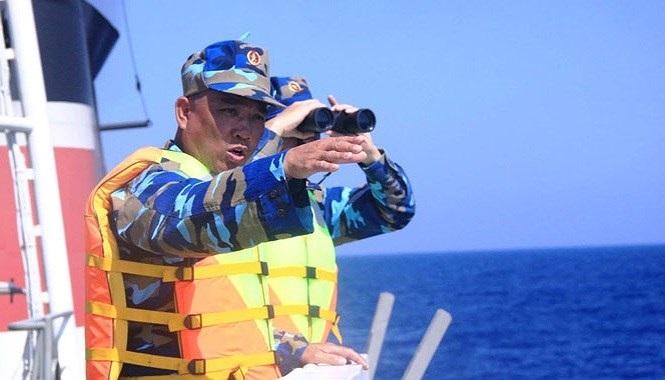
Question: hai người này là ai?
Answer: là bộ đội biển